Gizeux

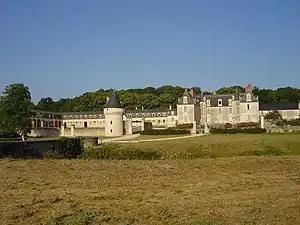
Chateau

Gizeux is a commune in the Indre-et-Loire department in central France.